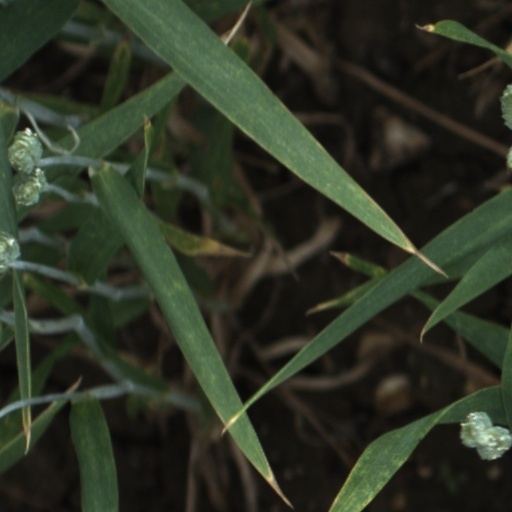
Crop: wheat